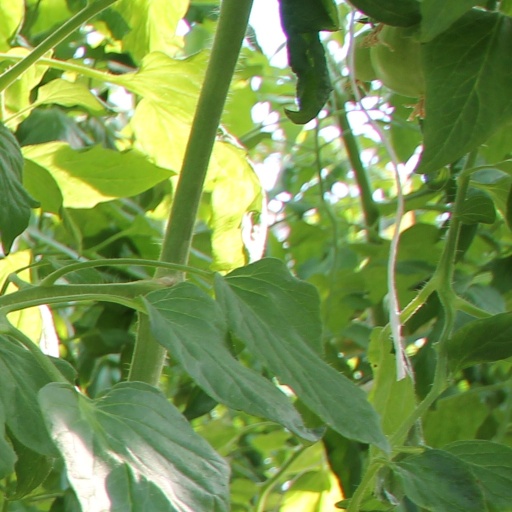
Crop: tomato